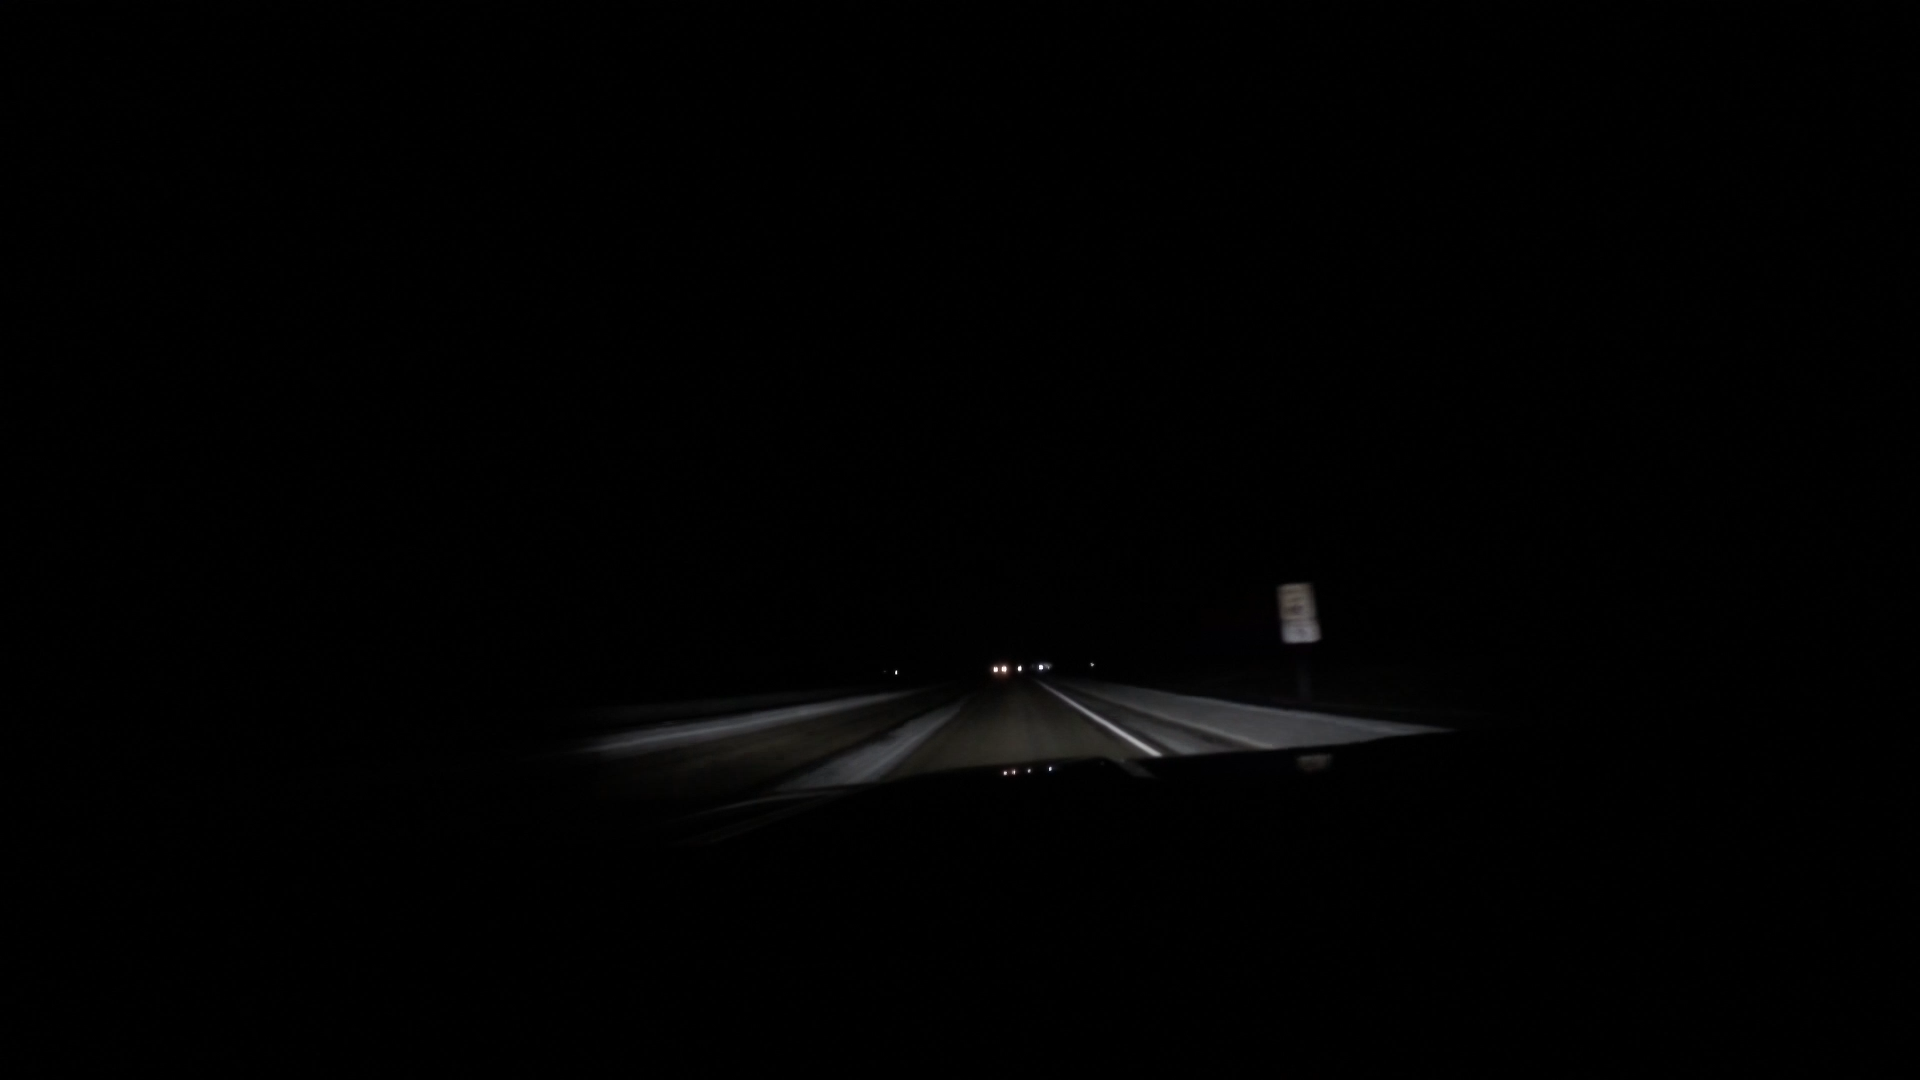
Speed limit sign label: mph80